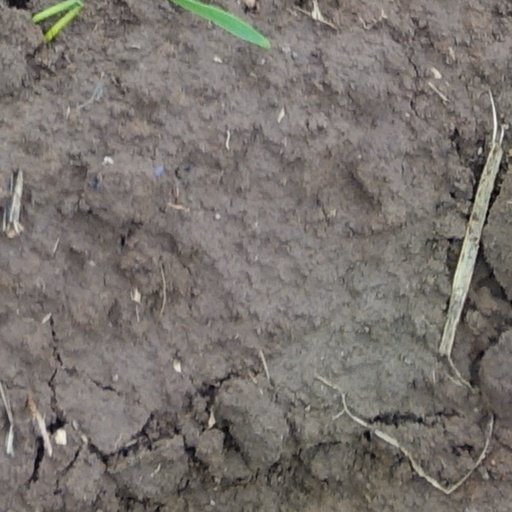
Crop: wheat